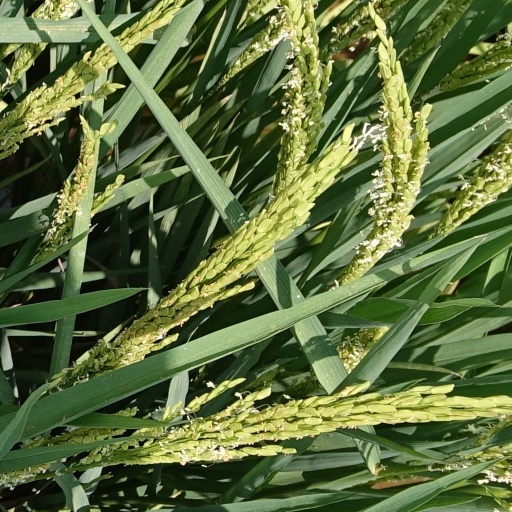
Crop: rice